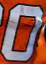
Number: 0